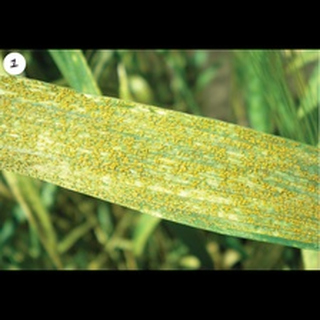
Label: wheat_brown_rust